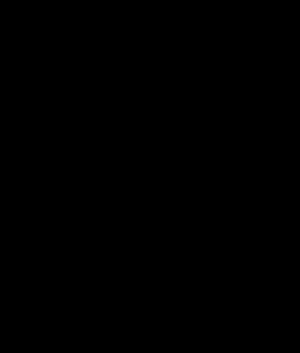
Bipolar transistor
Skematisk symbol for BJT pnp-type.
En bipolar transistor er en af flere transistortyper, som er elektriske komponenter lavet af halvlederfaststof og formet som en chip og pakket ind i et hus med typisk tre tilledninger. Deres formål i næsten al elektronik er at forstærke elektriske signaler eller fungere som en elektrisk kontakt.